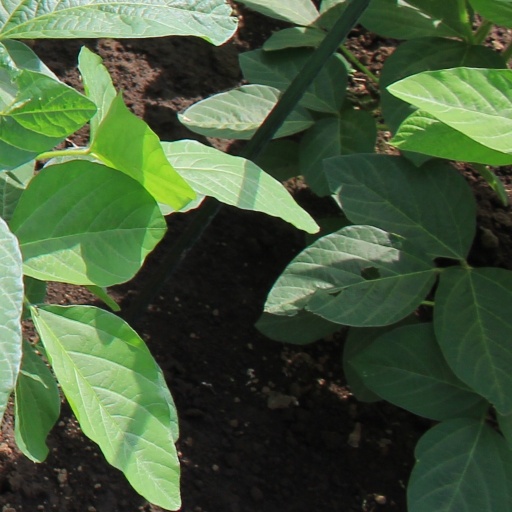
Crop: soybean